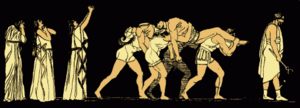
Dans la mythologie grecque, Étéocle est le fils du mariage incestueux d'Œdipe et Jocaste, et le frère de Polynice, Ismène et Antigone.